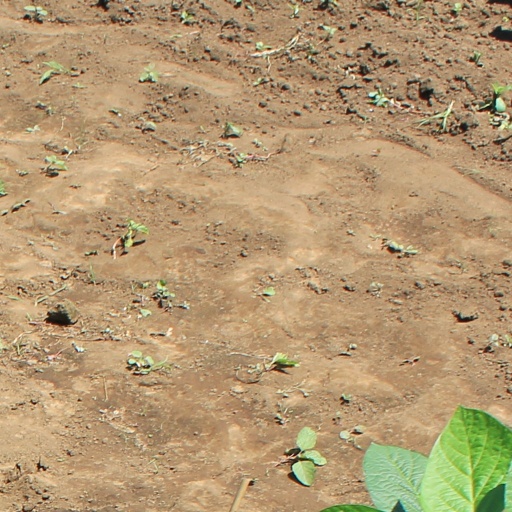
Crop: soybean